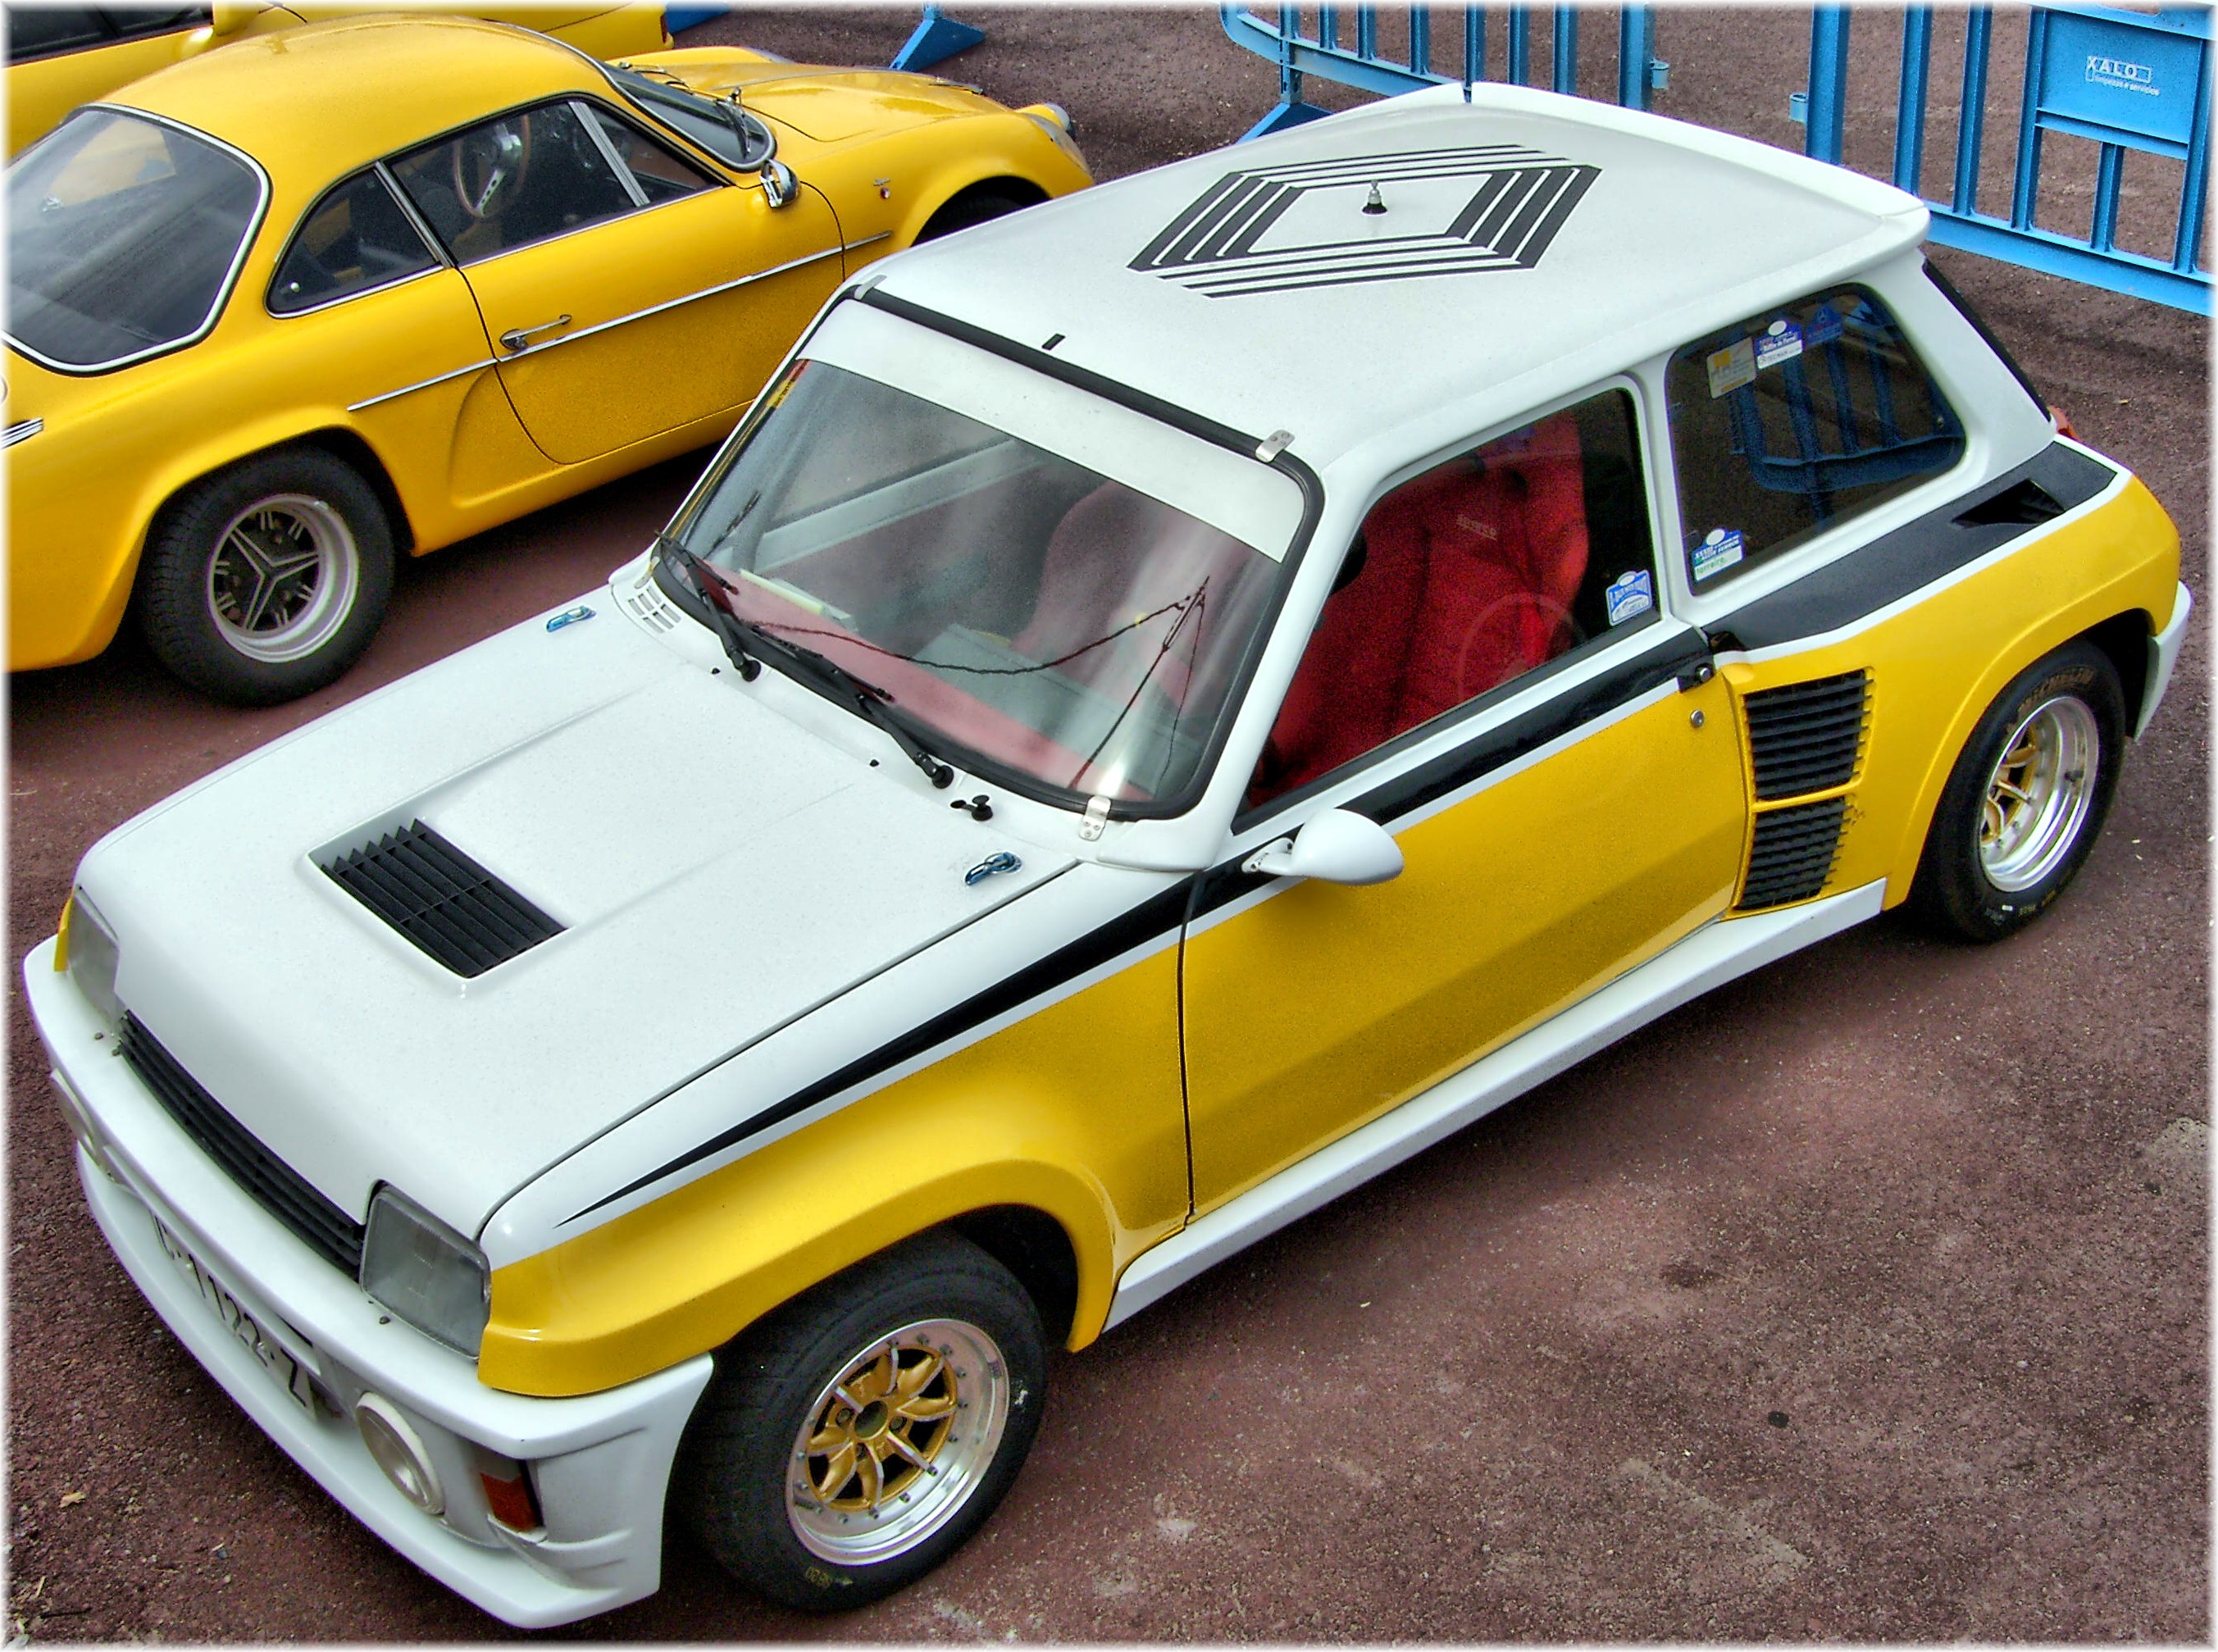
car, europe, vehicle, metal, classic car, hatchback, spain, espagne, cars, sedan, europa, amarillo, autos, espaa, galicia, acorua, lacorua, renault, corua, galiza, maquinas, exposicion, corunna, galice, provinciacorua, coches, automoviles, culleredo, deportivos, renault5copaturbo, city car, model car, land vehicle, automobile make, compact car, family car, subcompact car, compact sport utility vehicle, dirt track racing, renault 5 turbo